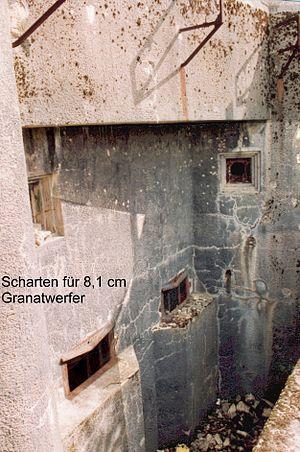
L'ouvrage de l'Annexe Sud de Coume est un ouvrage fortifié de la ligne Maginot, situé sur la commune de Niedervisse, dans le département de la Moselle.
Les blocs de combat de la ligne Maginot sont les éléments de la ligne Maginot qui, abritant mitrailleuses et canons guidés par des observatoires, assurent la fonction combattante des ouvrages.